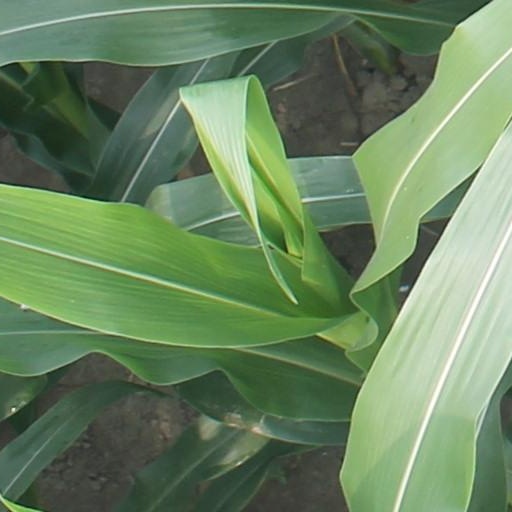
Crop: maize; corn